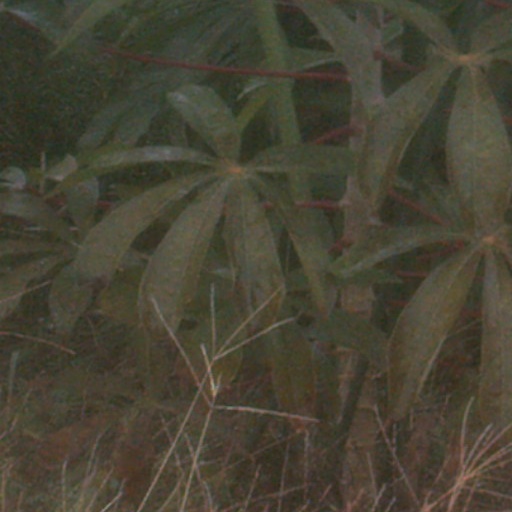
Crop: cassava